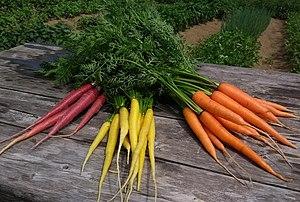
Carottes variées
La carotte, Daucus carota subsp. sativus, est une plante bisannuelle de la famille des apiacées, largement cultivée pour sa racine pivotante charnue, comestible, de couleur généralement orangée, consommée comme légume. La carotte représente après la pomme de terre le principal légume-racine cultivé dans le monde. C'est une racine riche en carotène. La carotte est un tubercule d'hypocotyle, c'est-à-dire formé pour partie par l'hypocotyle et pour l'autre partie par la région supérieure de la racine, qui se sont tubérisés.